Animal communication

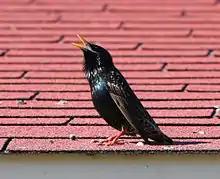
Bird calls can serve as alarms or keep members of a flock in contact, while the longer and more complex bird songs are associated with courtship and mating.

Many animals communicate through vocalization. Vocal communication serves many purposes, including mating rituals, warning calls, conveying location of food sources, and social learning. In a number of species, males perform calls during mating rituals as a form of competition against other males and to signal to females. Examples include frogs, hammer-headed bats, red deer, humpback whales, elephant seals, and songbirds. Other instances of vocal communication include the alarm calls of the Campbell monkey, the territorial calls of gibbons, and the use of frequency in greater spear-nosed bats to distinguish between groups. The vervet monkey gives a distinct alarm call for each of its four different predators, and the reactions of other monkeys vary appropriately according to the call. For example, if an alarm call signals a python, the monkeys climb into the trees, whereas the "eagle" alarm causes monkeys to seek a hiding place on the ground. Prairie dogs also use complex calls that signal predator differences. According to Con Slobodchikoff and others, prairie dog calls communicate the type, size, and speed of an approaching predator. Whale vocalizations have been found to have different dialects based on social learning. Mammalian acoustic culture was first discovered in southern resident orcas in 1978.